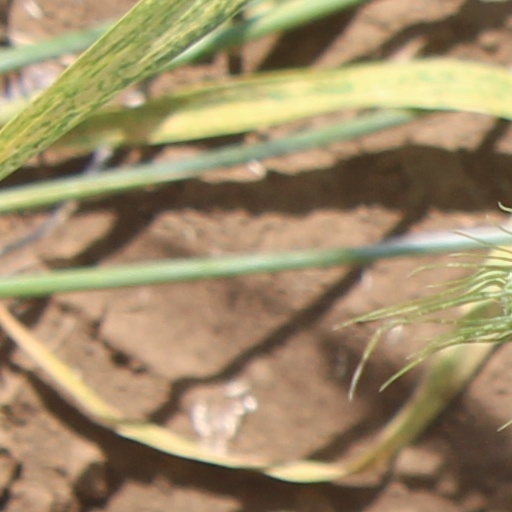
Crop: wheat